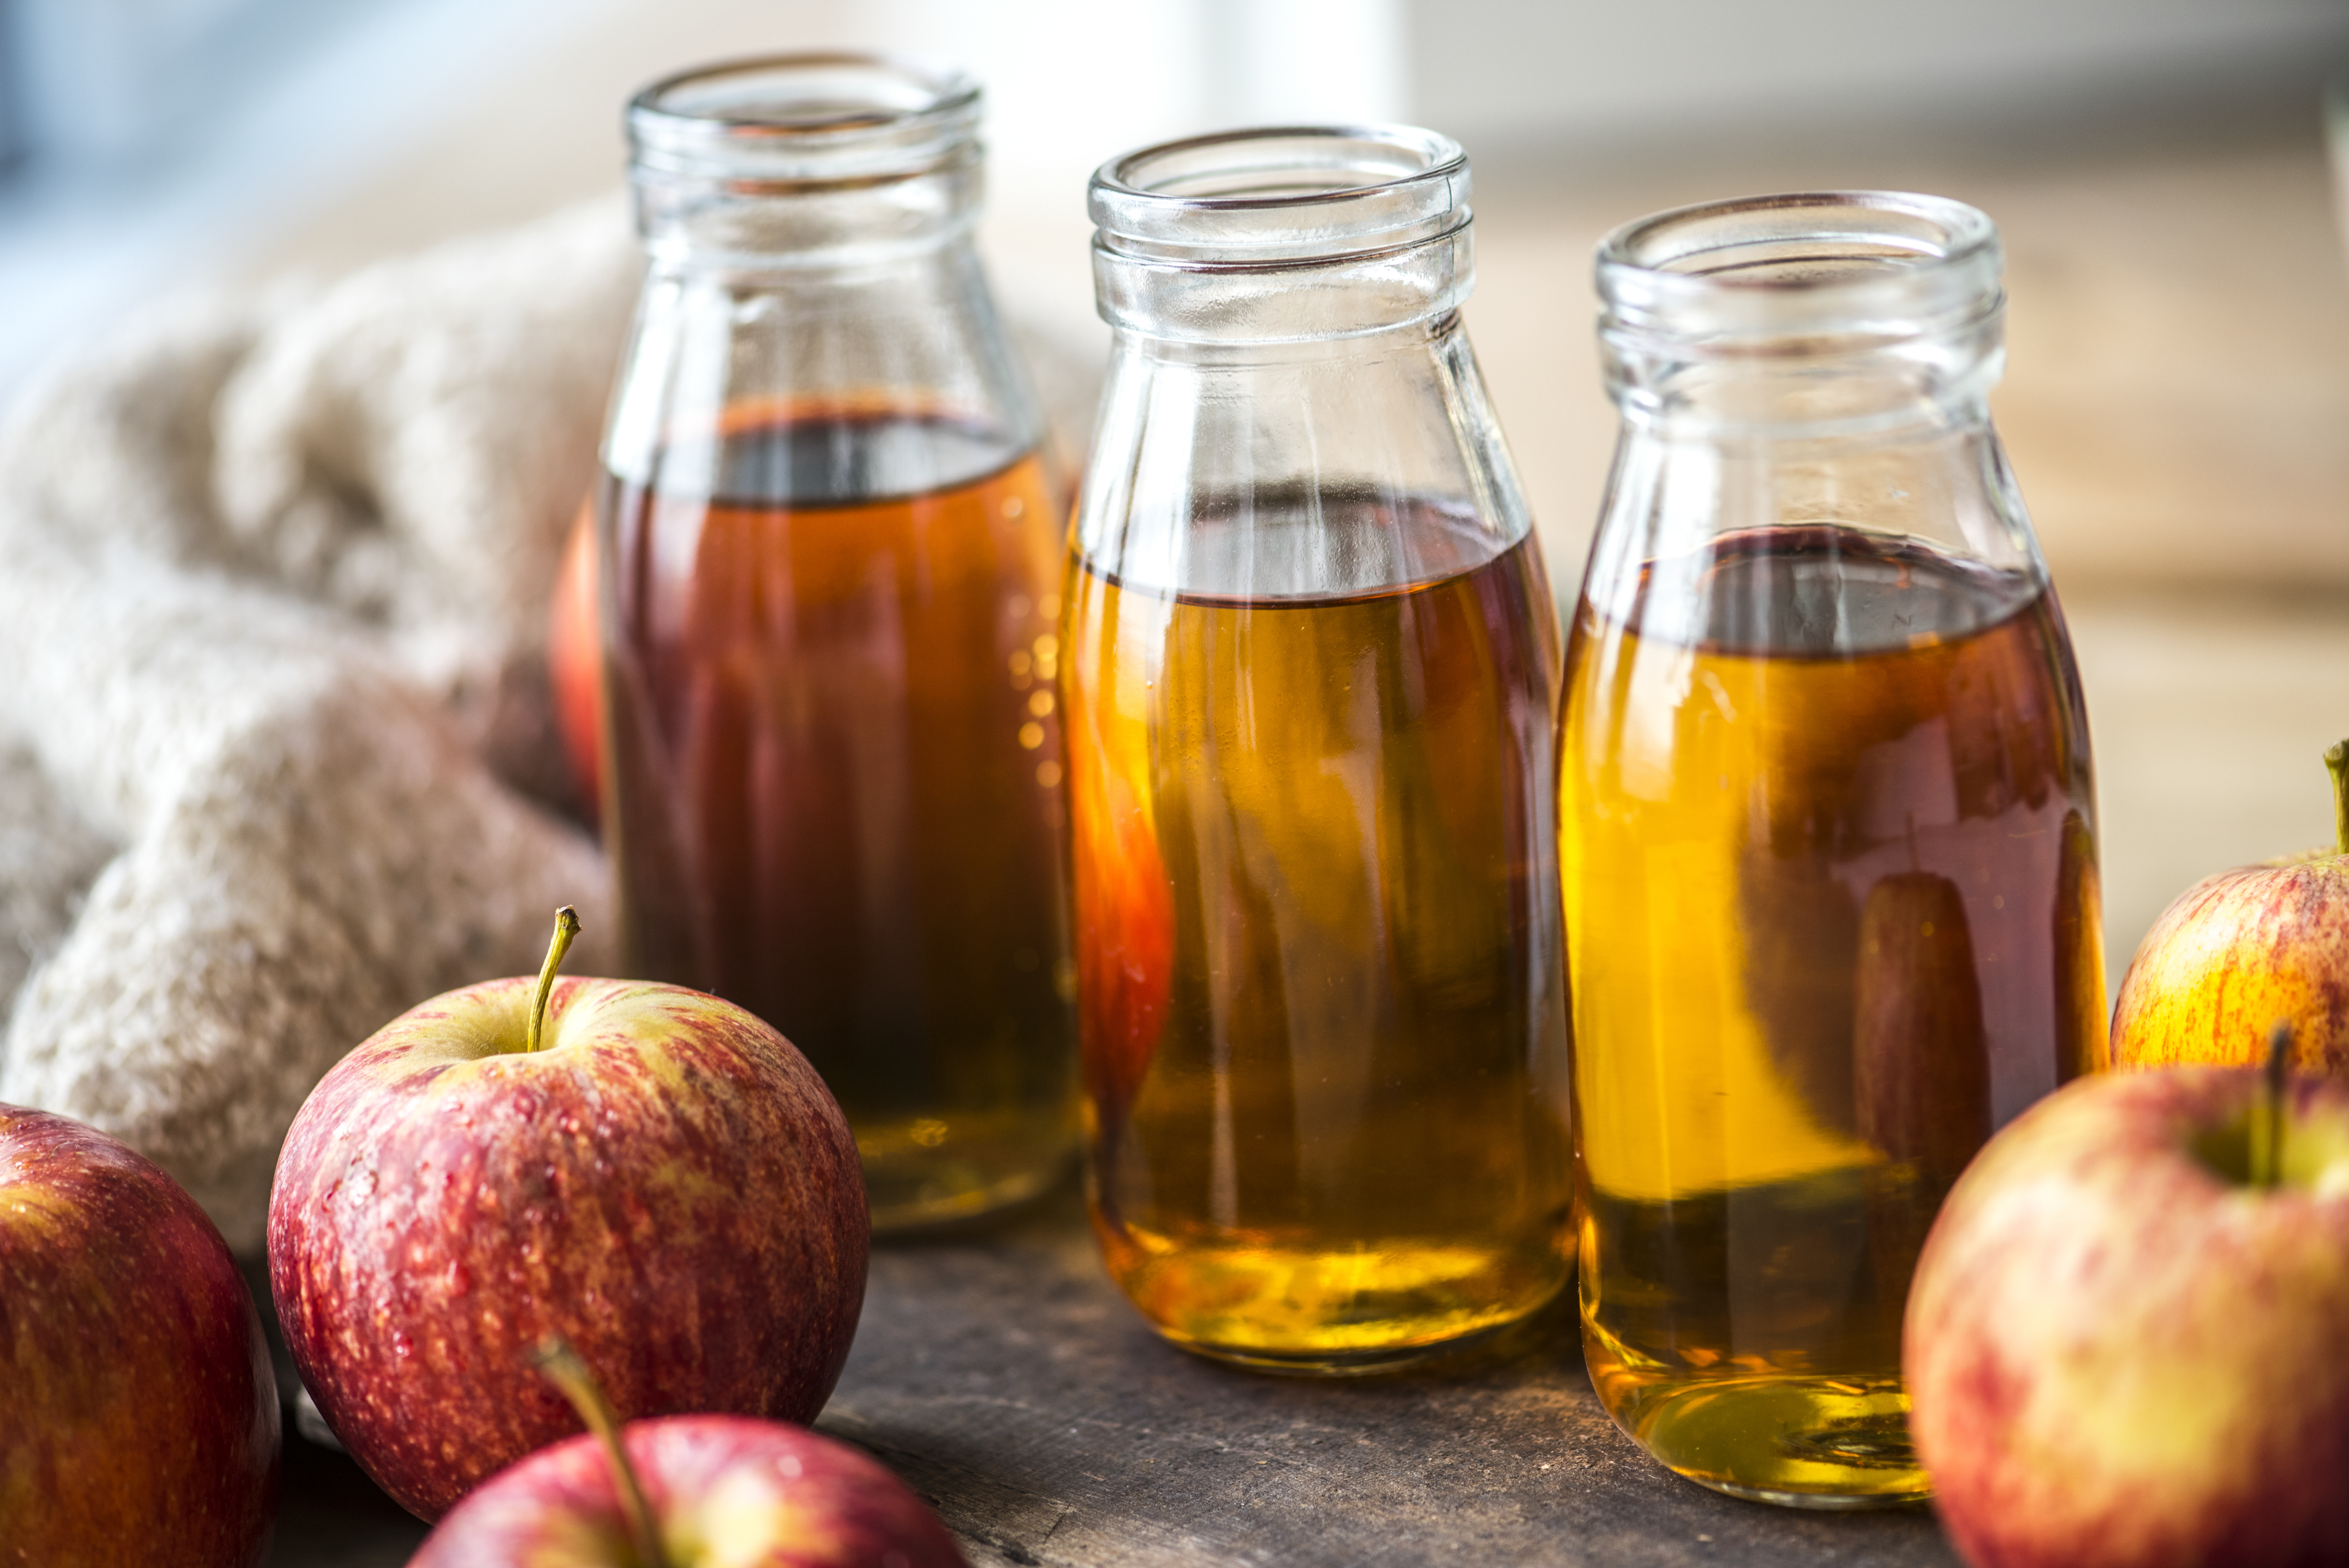
apple, apple juice, beverage, bottle, cider, closeup, cooking, cuisine, diet, dieting, dressing, food, food photography, food styling, fresh, freshly squeezed, fruit, glass, glass bottle, harvest, health, healthy, homemade, ingredient, juice, liquid, macro, natural, nutrition, organic, raw, rustic, sweet, vegetarian, vinegar, wooden, natural foods, drink, local food, superfood, condiment